Ali Dinar

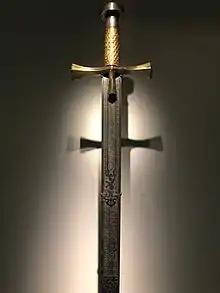
A sword owned by Ali Dinar, heir to the throne of the Sultanate of Darfur. He was killed in action during the Anglo-Egyptian Darfur Expedition in 1916, with the sword being on display at the British Museum.

In 1915 Ali Dinar declared his support to the Ottoman Empire in the First World War, which led the British government to dispatch the invasion of Darfur, in which he was killed in action, after which his sultanate was incorporated into Anglo-Egyptian Sudan.